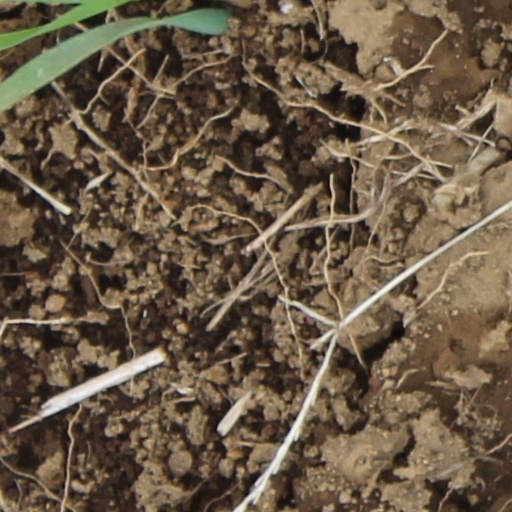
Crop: wheat